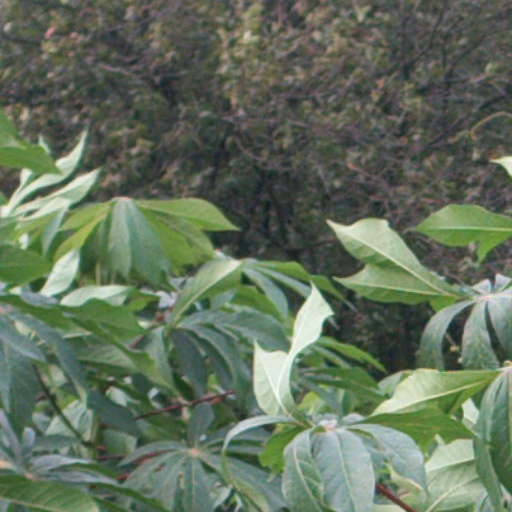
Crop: cassava